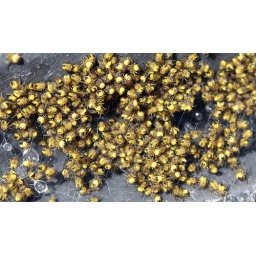
Baby spiders on our bin just before the birds in the nest in our roof swooped down and ate them.